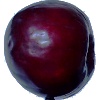
Label: Plum 2